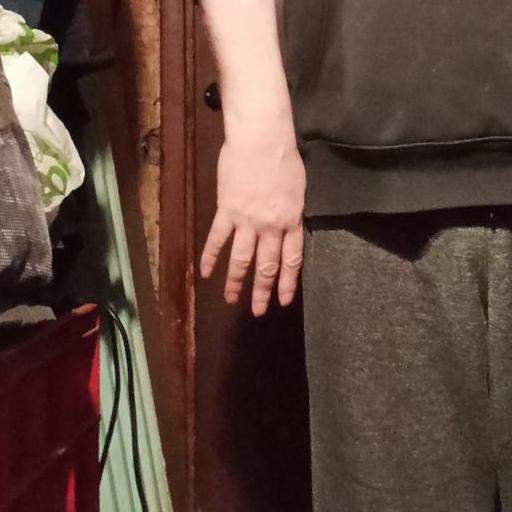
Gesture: no_gesture